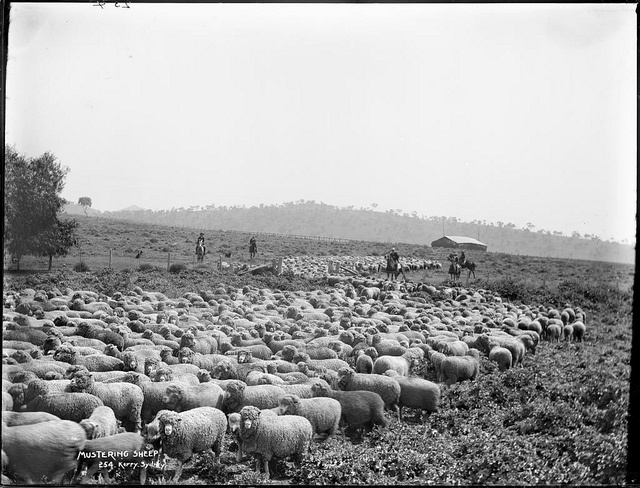
A herd of sheep walking across a grass covered field.
thousands of sheep being herded by men on horses
A bunch of sheep that is standing in the grass.
multiple sheep in a field with mountains in background
There are many sheep standing out in a field.